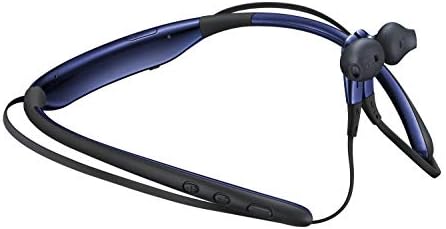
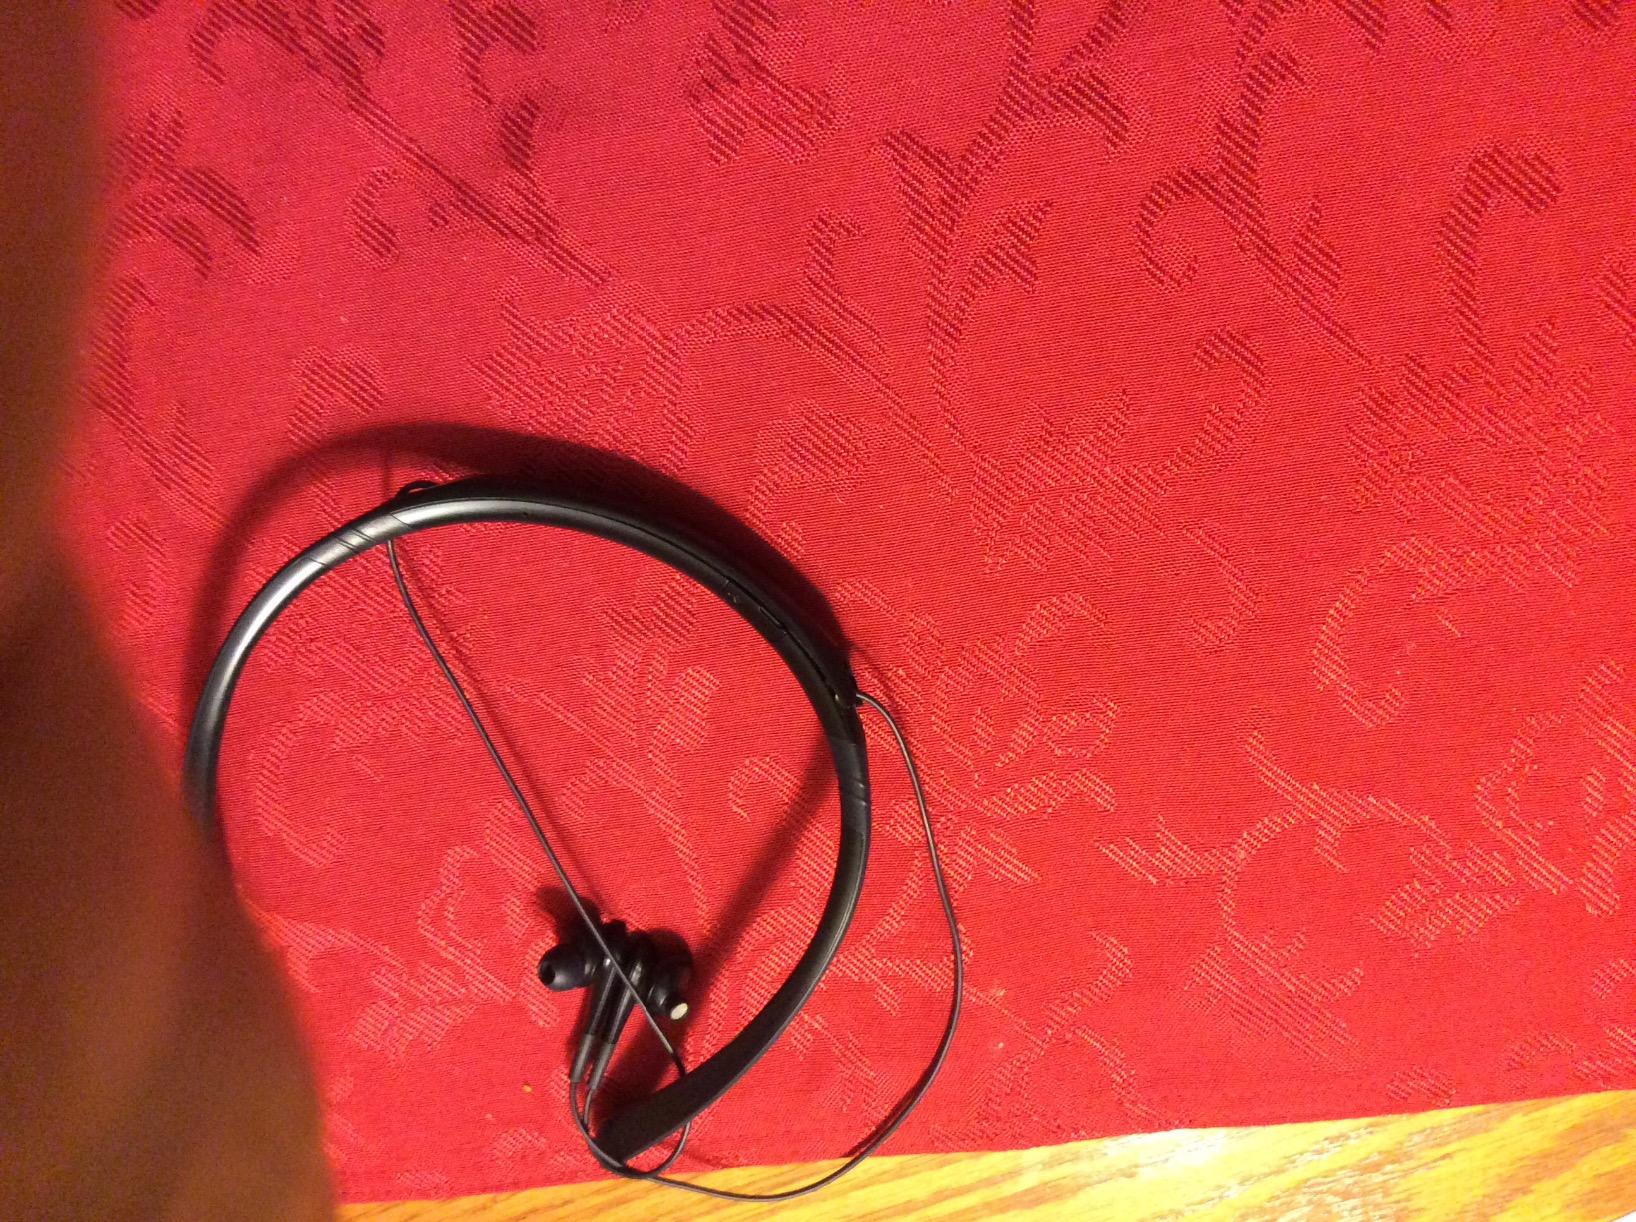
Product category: headphones
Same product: no